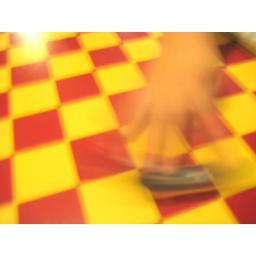
playing around with camer at pizza hut table